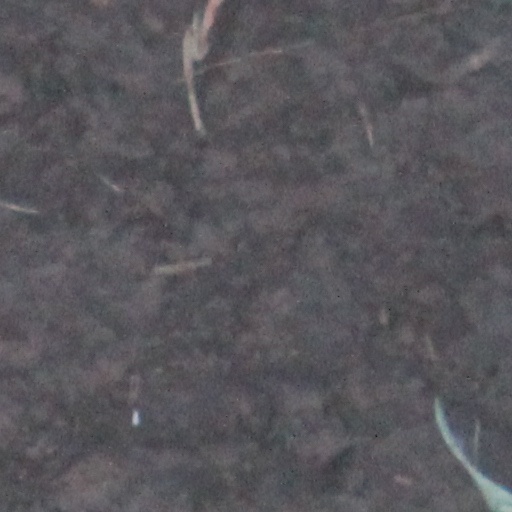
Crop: wheat